Anaís Vivas

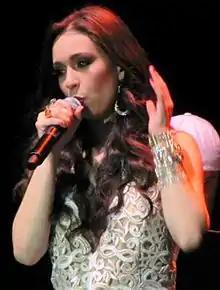

Anaís Vivas (born 25 August 1989) is a Venezuelan singer. She had remarkable success with her debut album "Ser", positioning her songs "Muero por ti" and "Por el resto de mi vida" in the Record Report music chart in 2011, and obtaining international recognition with an HTV Heat Award for Best Female Artist.